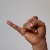
The image shows a hand gesture representing the letter 'J' in Indian Sign Language.